Maryland House of Correction

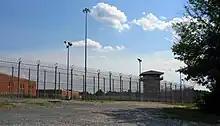
Maryland House of Correction, 2008. Taken after closure.

The Maryland House of Correction, nicknamed "The Cut" or "The House", was a Maryland Department of Corrections state maximum security prison in an unincorporated area in Maryland. The prison opened in 1879 and became infamous for the high levels of violence that took place inside its walls. The state, under Governor Martin O'Malley, closed the prison in March 2007.